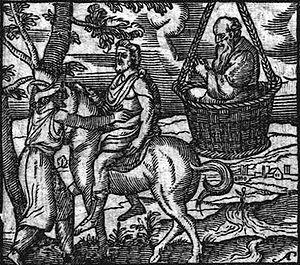
Socrate est un philosophe grec du Vᵉ siècle av. J.-C. Il est connu comme l’un des créateurs de la philosophie morale. Socrate n’a laissé aucun écrit, sa pensée et sa réputation se sont transmises par des témoignages indirects. Ses disciples, Platon et Xénophon, ont notablement œuvré à maintenir l'image de leur maître, qui est mis en scène dans leurs œuvres respectives.
Les Nuées est une comédie grecque classique d'Aristophane, du Vᵉ siècle av. J.-C. Le thème de la pièce s'articule autour du conflit générationnel qui éclate entre le vieil Athénien, Strepsiadès, et son fils Phidippidès. La pièce se présente comme une critique de la philosophie en parodiant la célèbre figure de Socrate, penseur contemporain d'Aristophane, ce qui fait des Nuées l’une des pièces les plus étudiées depuis l’Antiquité.